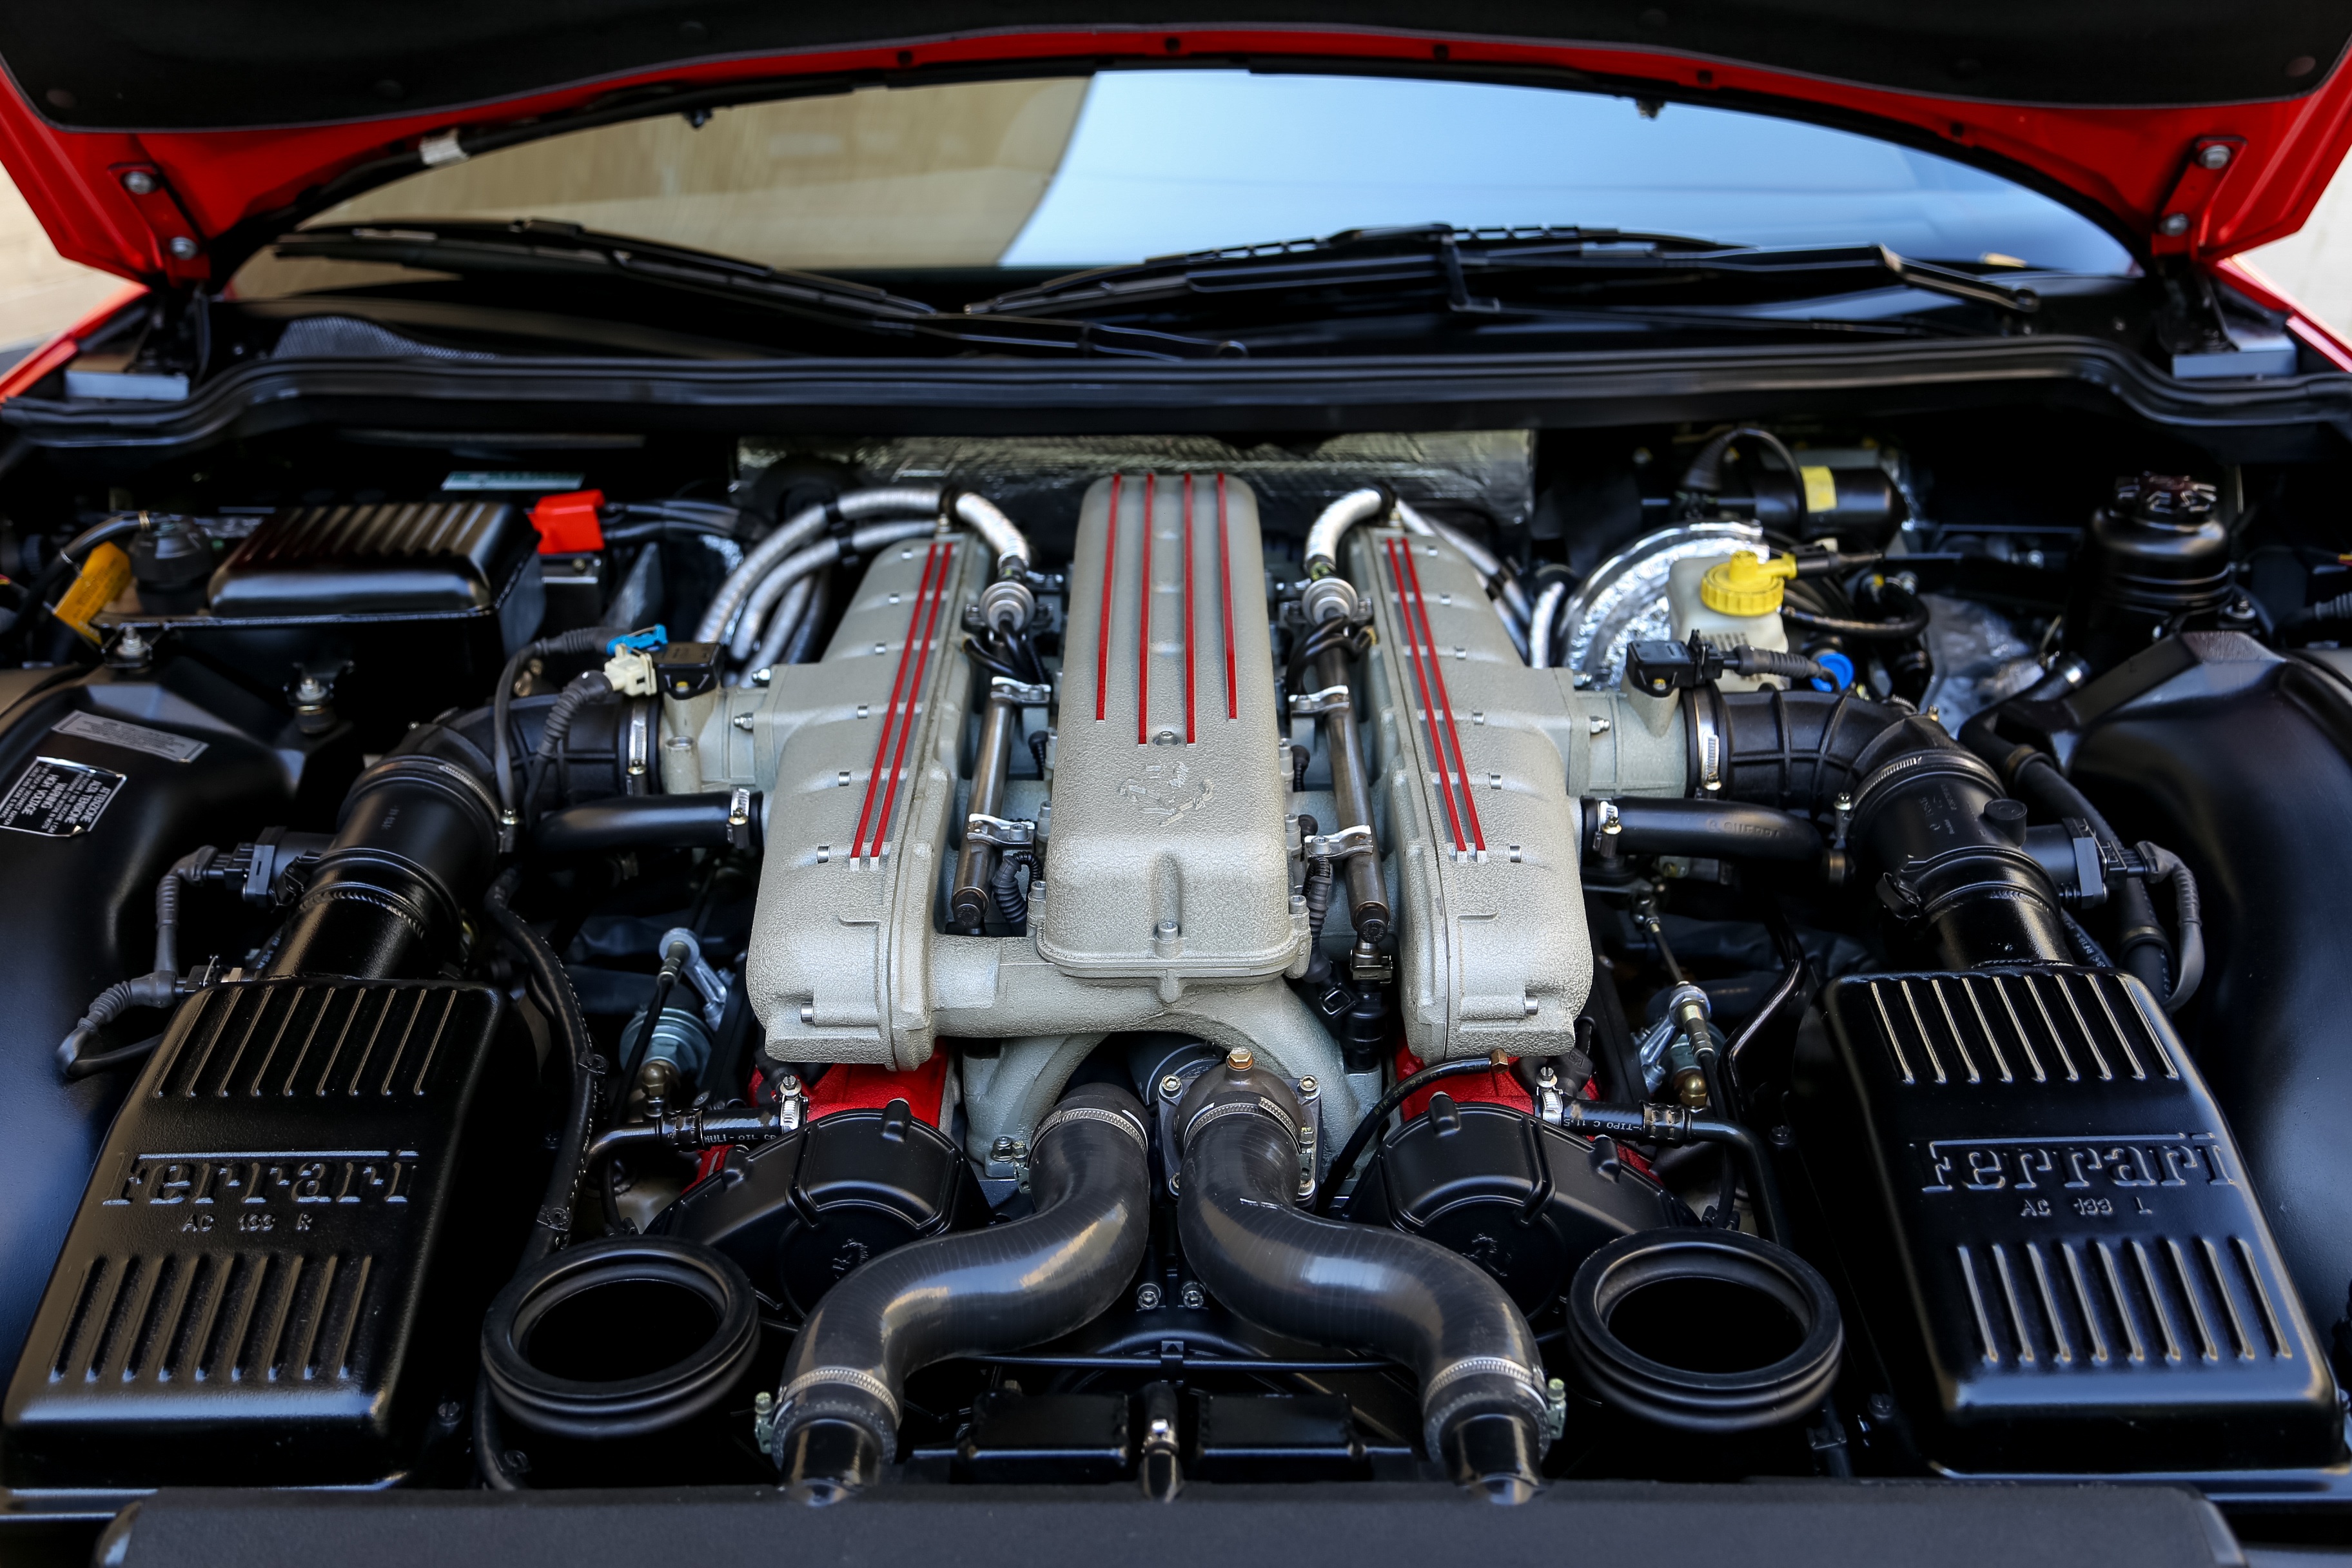
technology, sport, car, automobile, transport, red, vehicle, drive, auto, speed, modern, automotive, sports car, race car, race, supercar, luxury, performance, engine, motor, sedan, style, expensive, ferrari, fast, sportscar, land vehicle, automobile make, automotive exterior, automotive design, luxury vehicle, automotive engine part